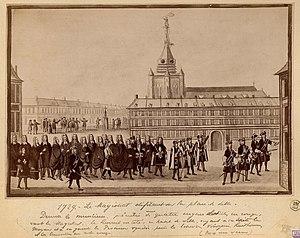
Le Magistrat de Lille, également nommé la loy, désignait les membres de l’administration municipale avant 1790.